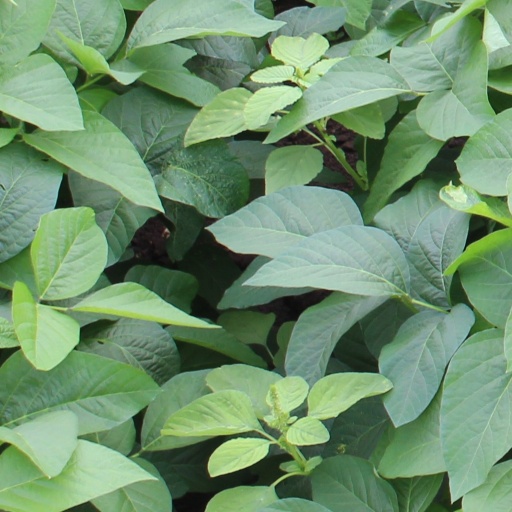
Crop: soybean